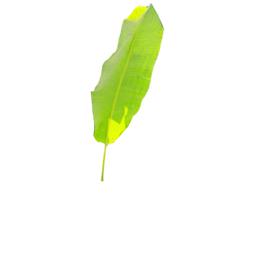
Label: MALBHOG LEAF